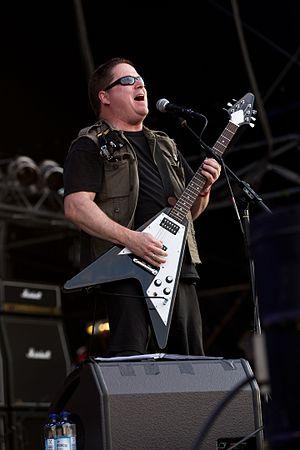
John Connelly est un chanteur de thrash metal américain né le 28 juillet 1962.